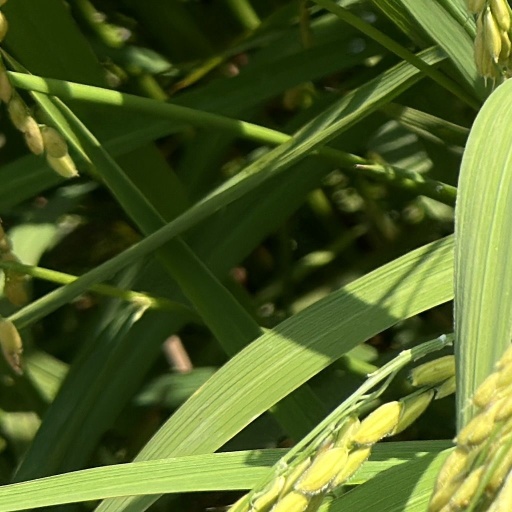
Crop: rice